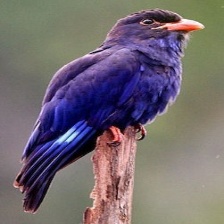
Species: ASIAN DOLLARD BIRD
Scientific name: EURYSTOMUS ORIENTALIS